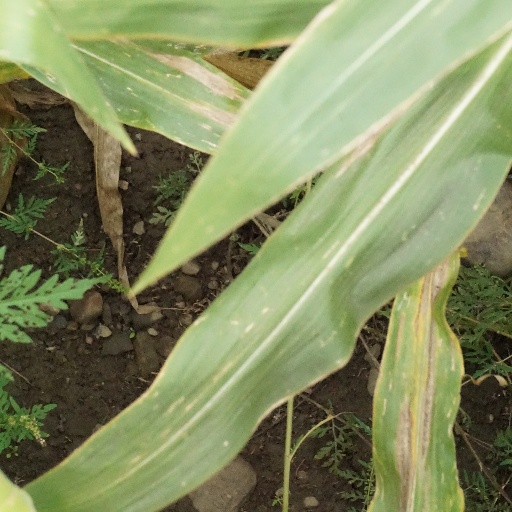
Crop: maize; corn